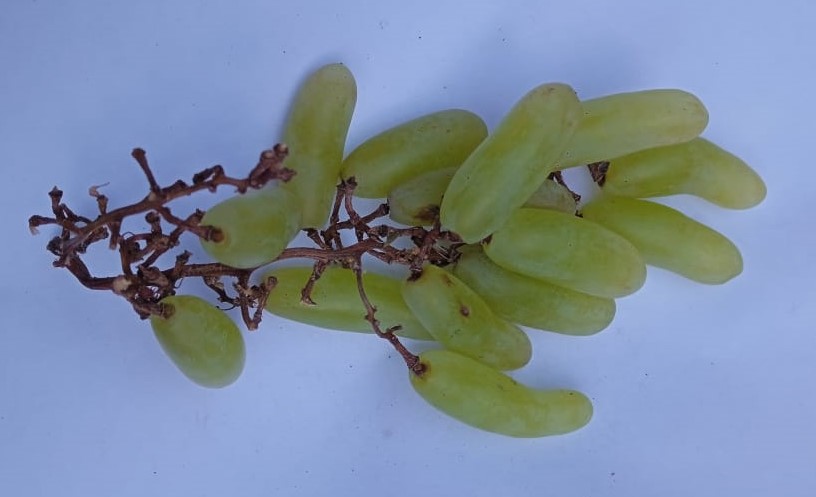
Fruit: grape
Condition: fresh